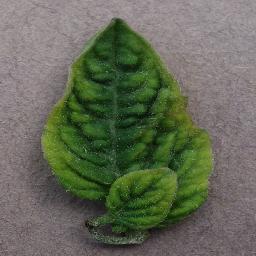
Label: Tomato___Tomato_Yellow_Leaf_Curl_Virus